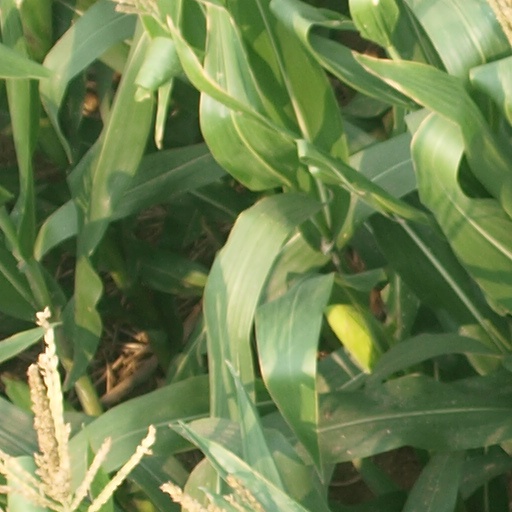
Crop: maize; corn